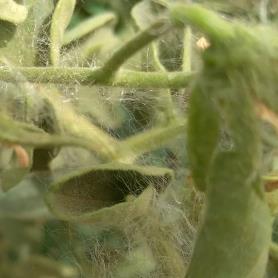
Crop: Tomato
Condition: mite-d